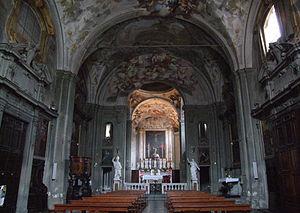
Lorenzo del Moro est un peintre italien spécialisé en quadratura qui fut actif pendant la période rococo, principalement dans sa ville natale de Florence.